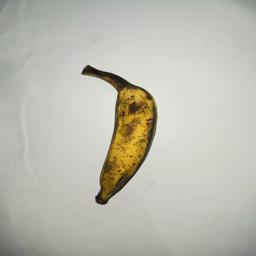
Banana variety: Bangla Kola